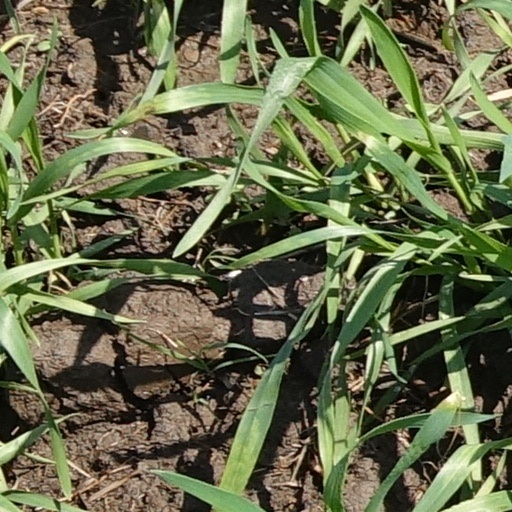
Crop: wheat